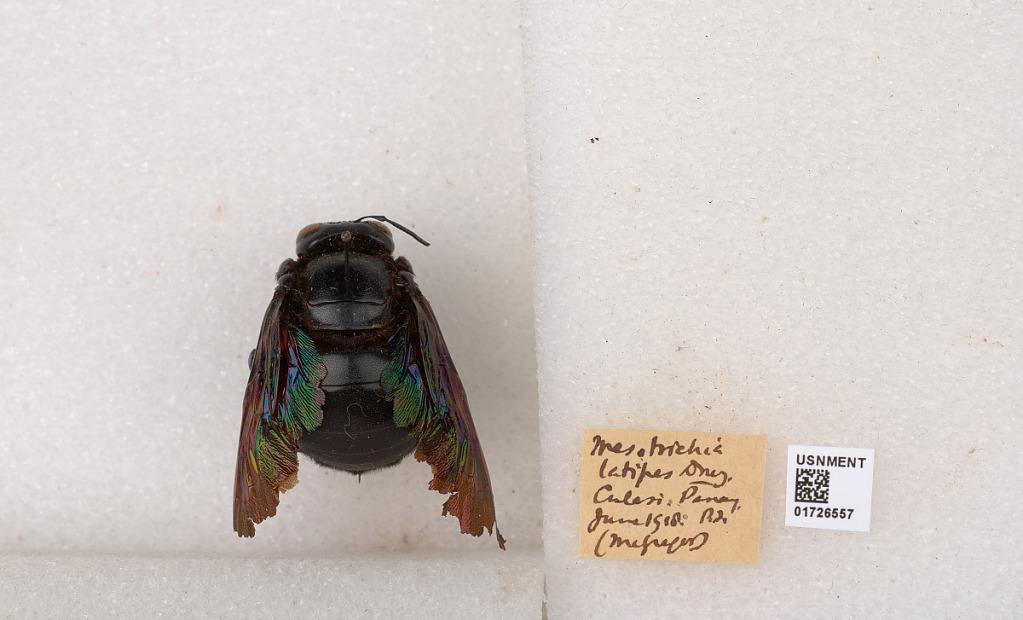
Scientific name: Xylocopa (Mesotrichia) latipes (Drury)
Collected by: McGregor
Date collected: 1918-6-1
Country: Philippines
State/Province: Western Visayas
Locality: Culasi, Panay